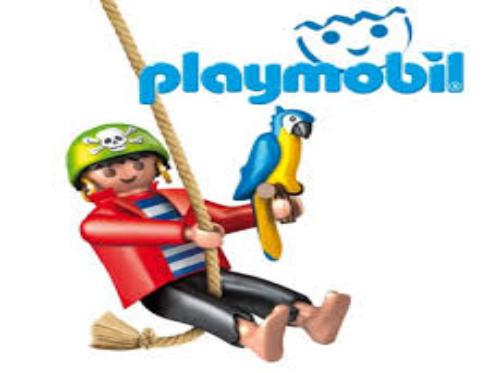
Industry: Leisure